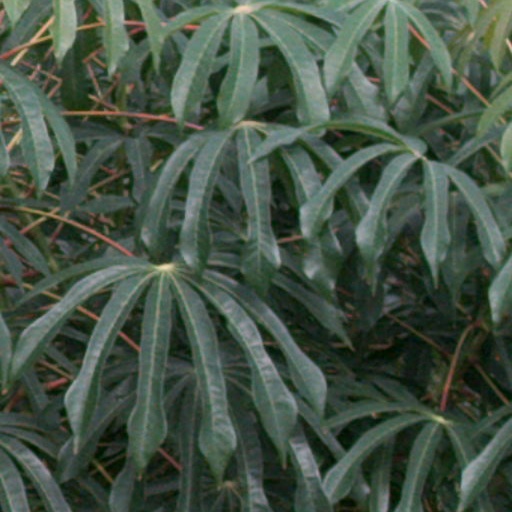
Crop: cassava